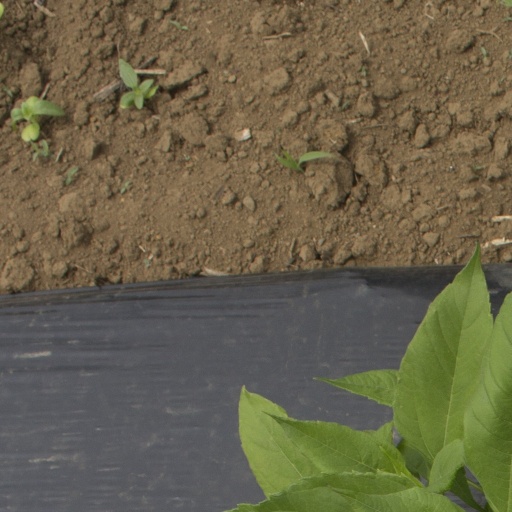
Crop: Jerusalem artichoke